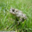
Label: frog